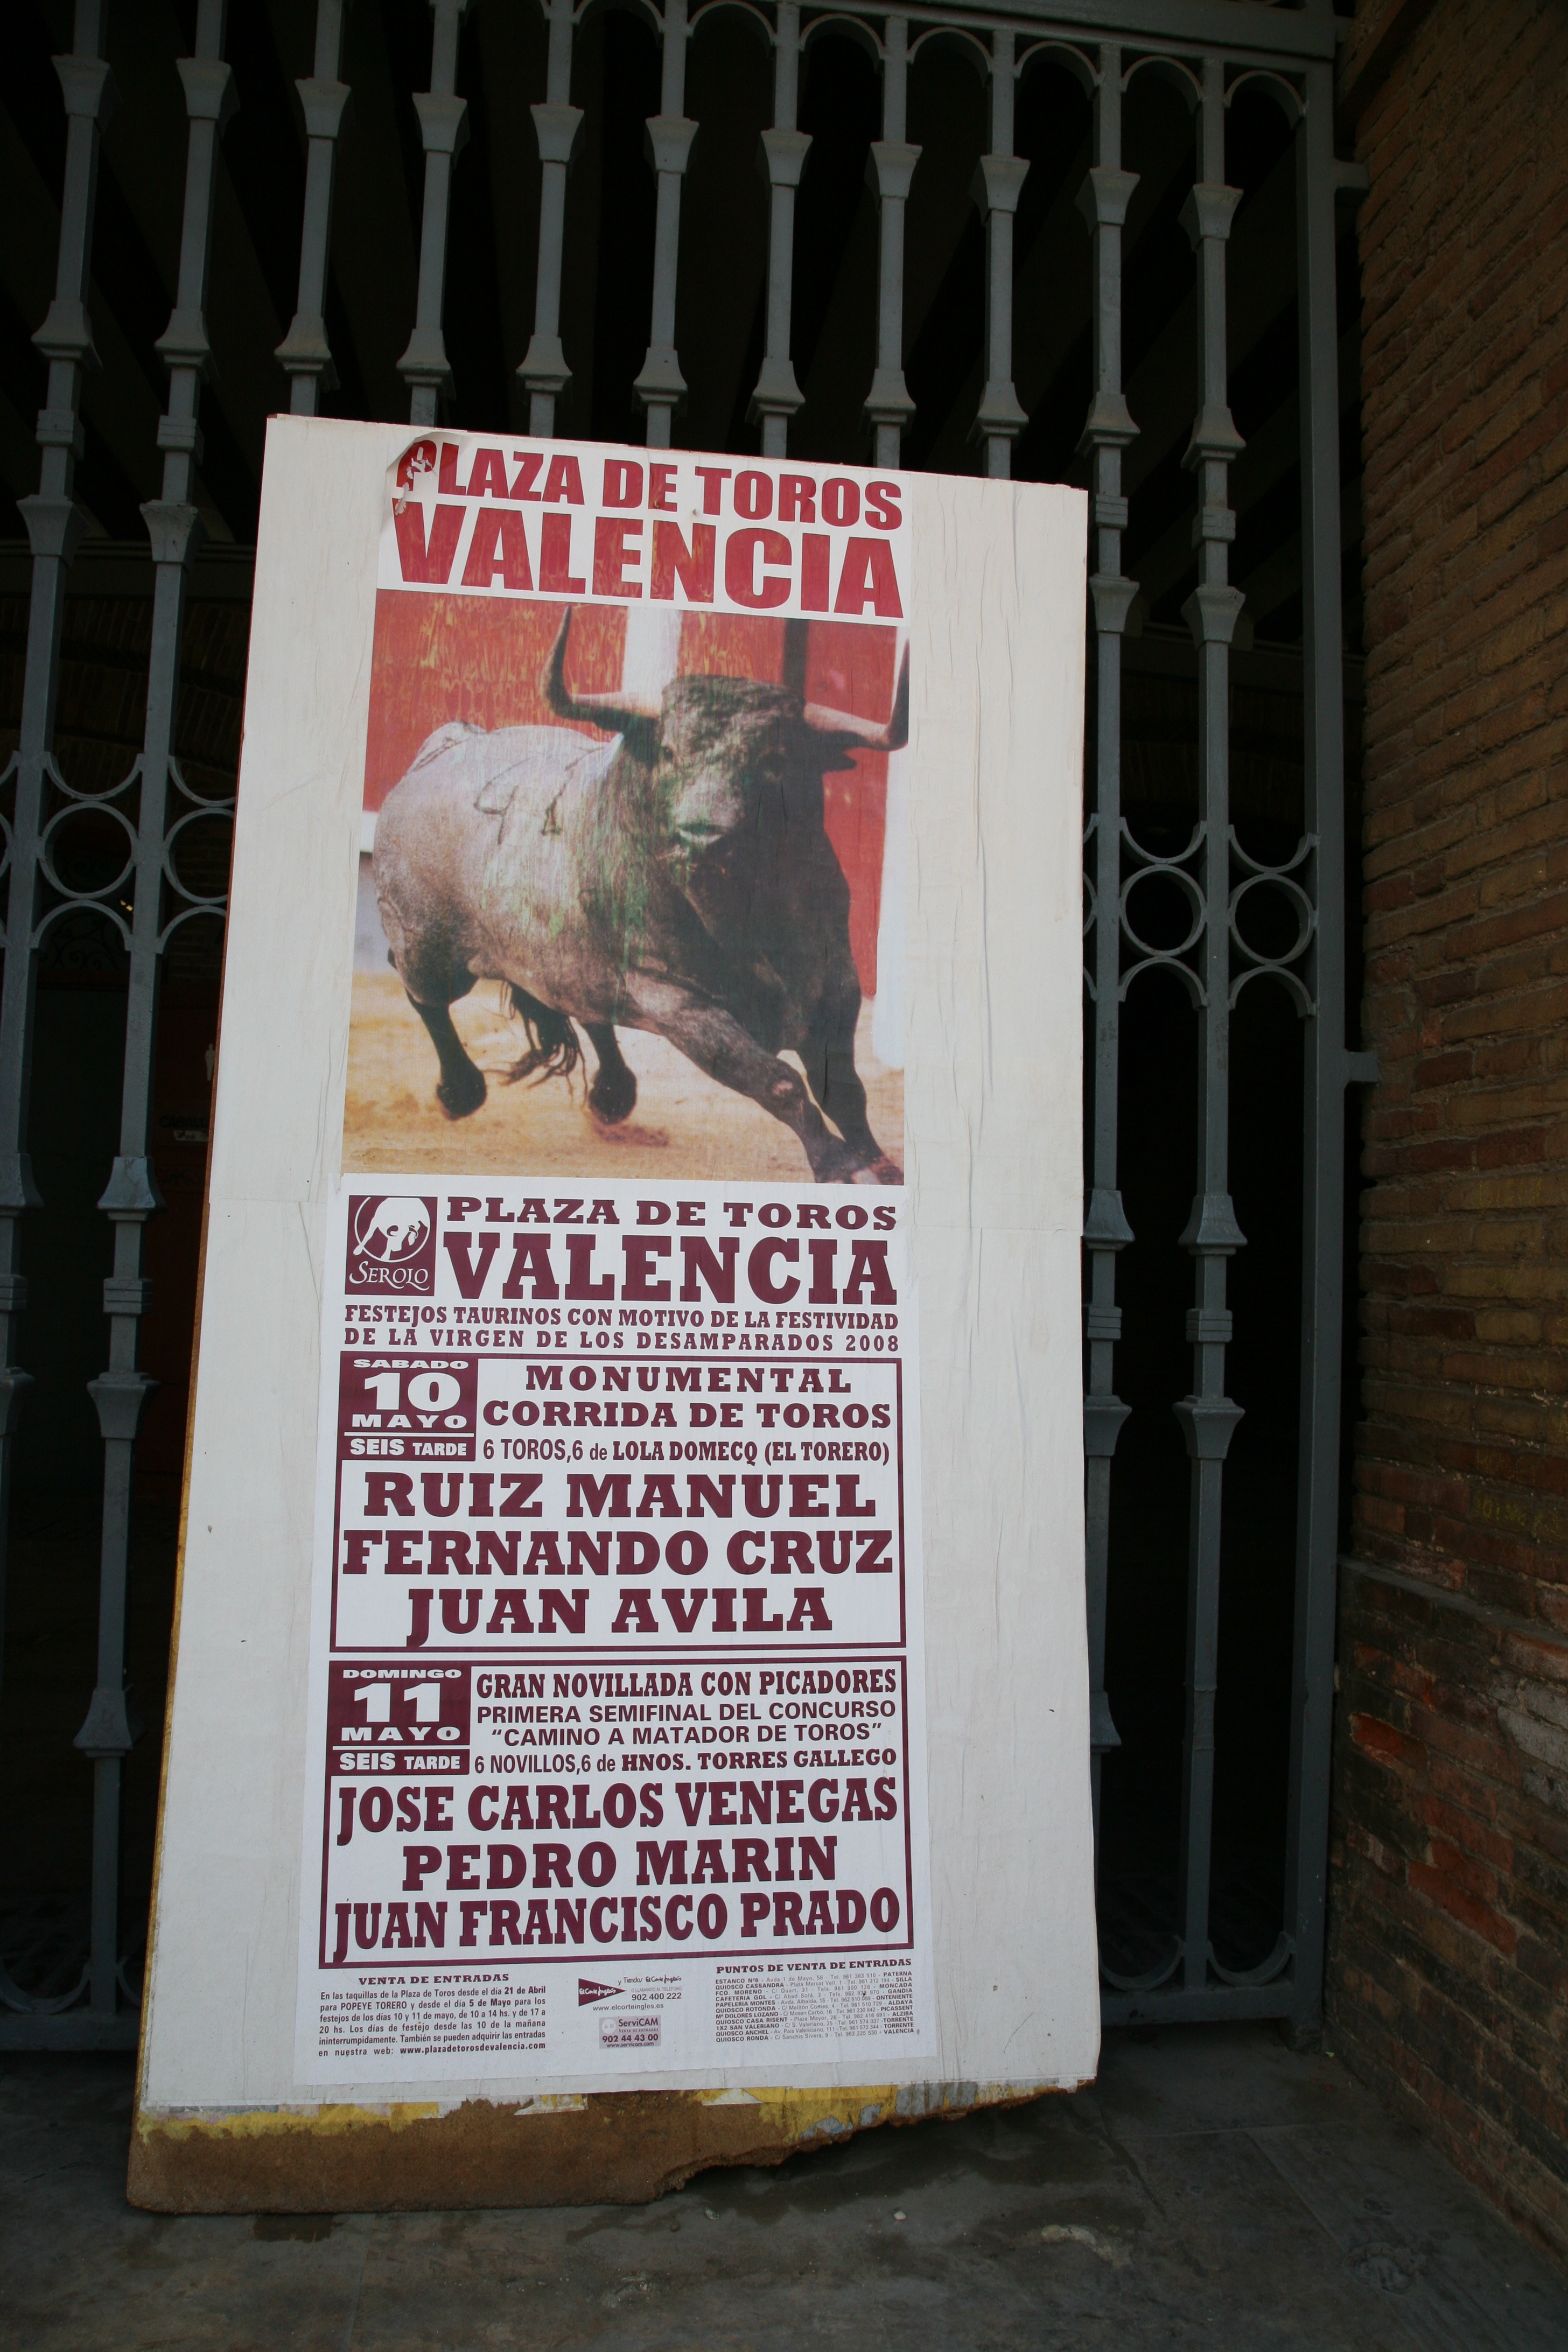
advertising, sign, bull, art, spain, espagne, poster, espaa, valencia, taureau, espanha, stierkampf, tauromachie, bullfighting, spanien, spagna, spanje, espanya, toreo, valence, toro, stier